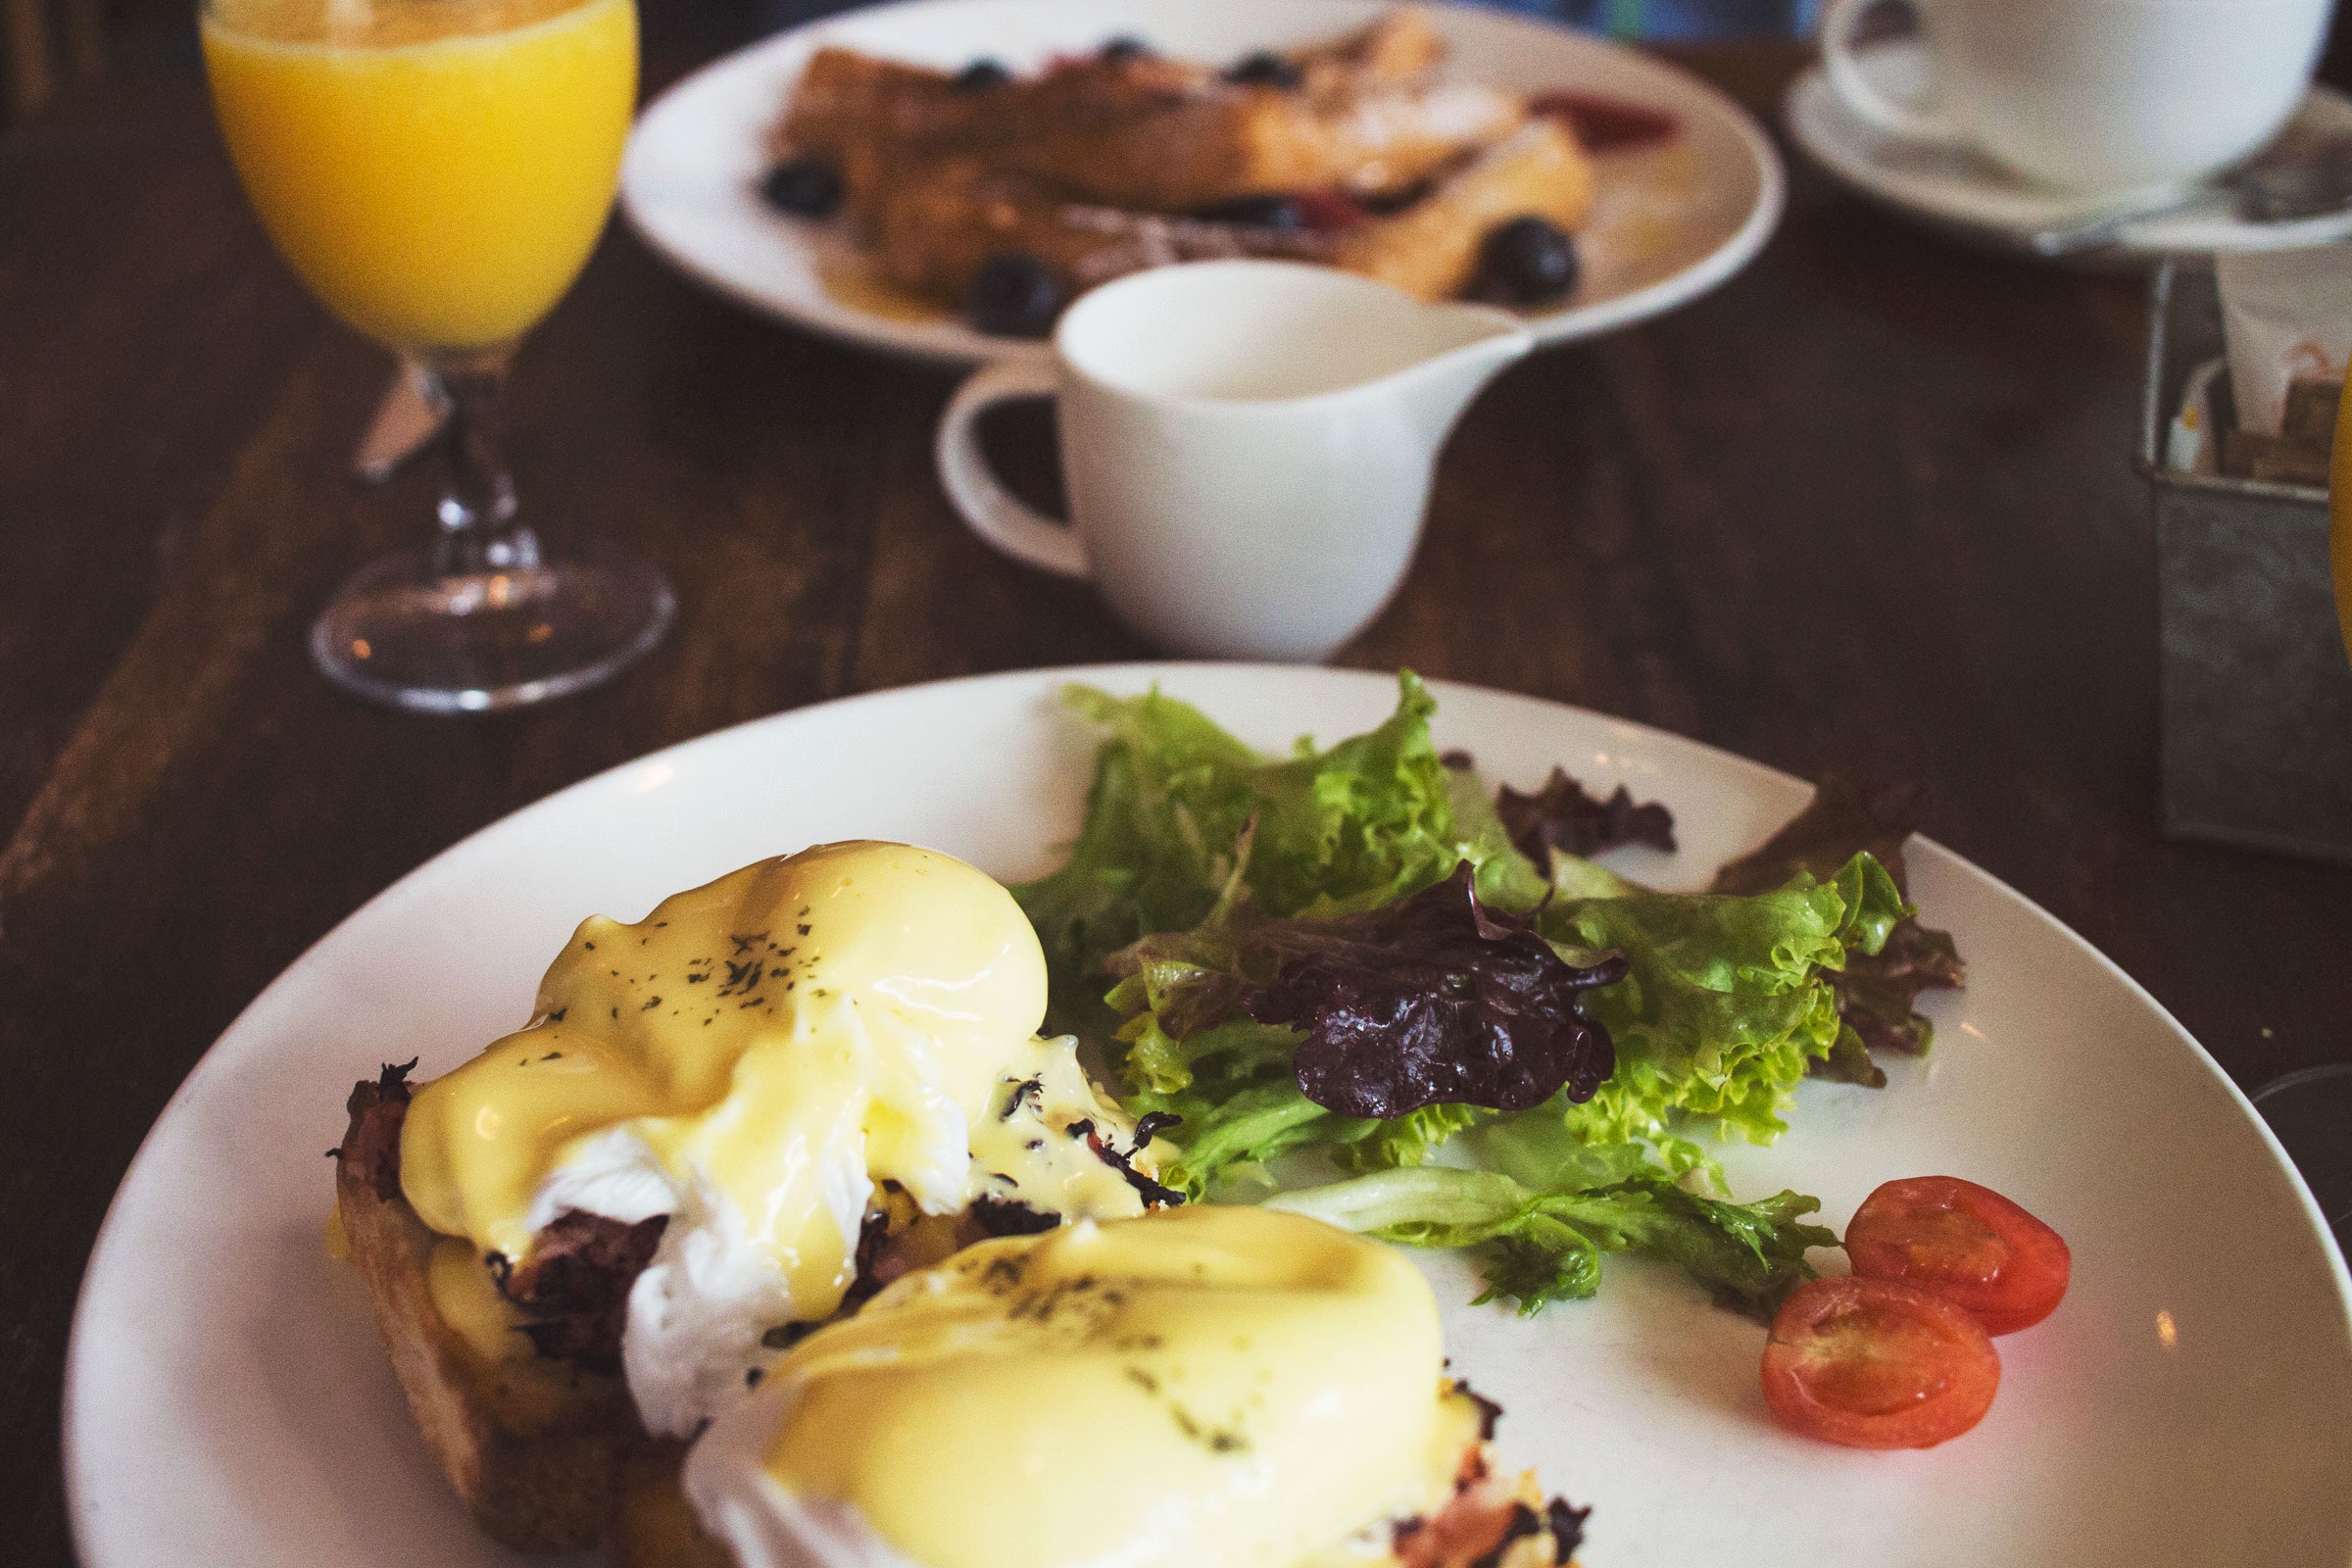
blur, glass, restaurant, dish, meal, food, salad, cooking, produce, plate, breakfast, healthy, meat, lunch, cuisine, delicious, still life, dairy product, bread, tableware, sandwich, egg, butter, juice, close up, focus, nutrition, dining, dinner, supper, brunch, sense